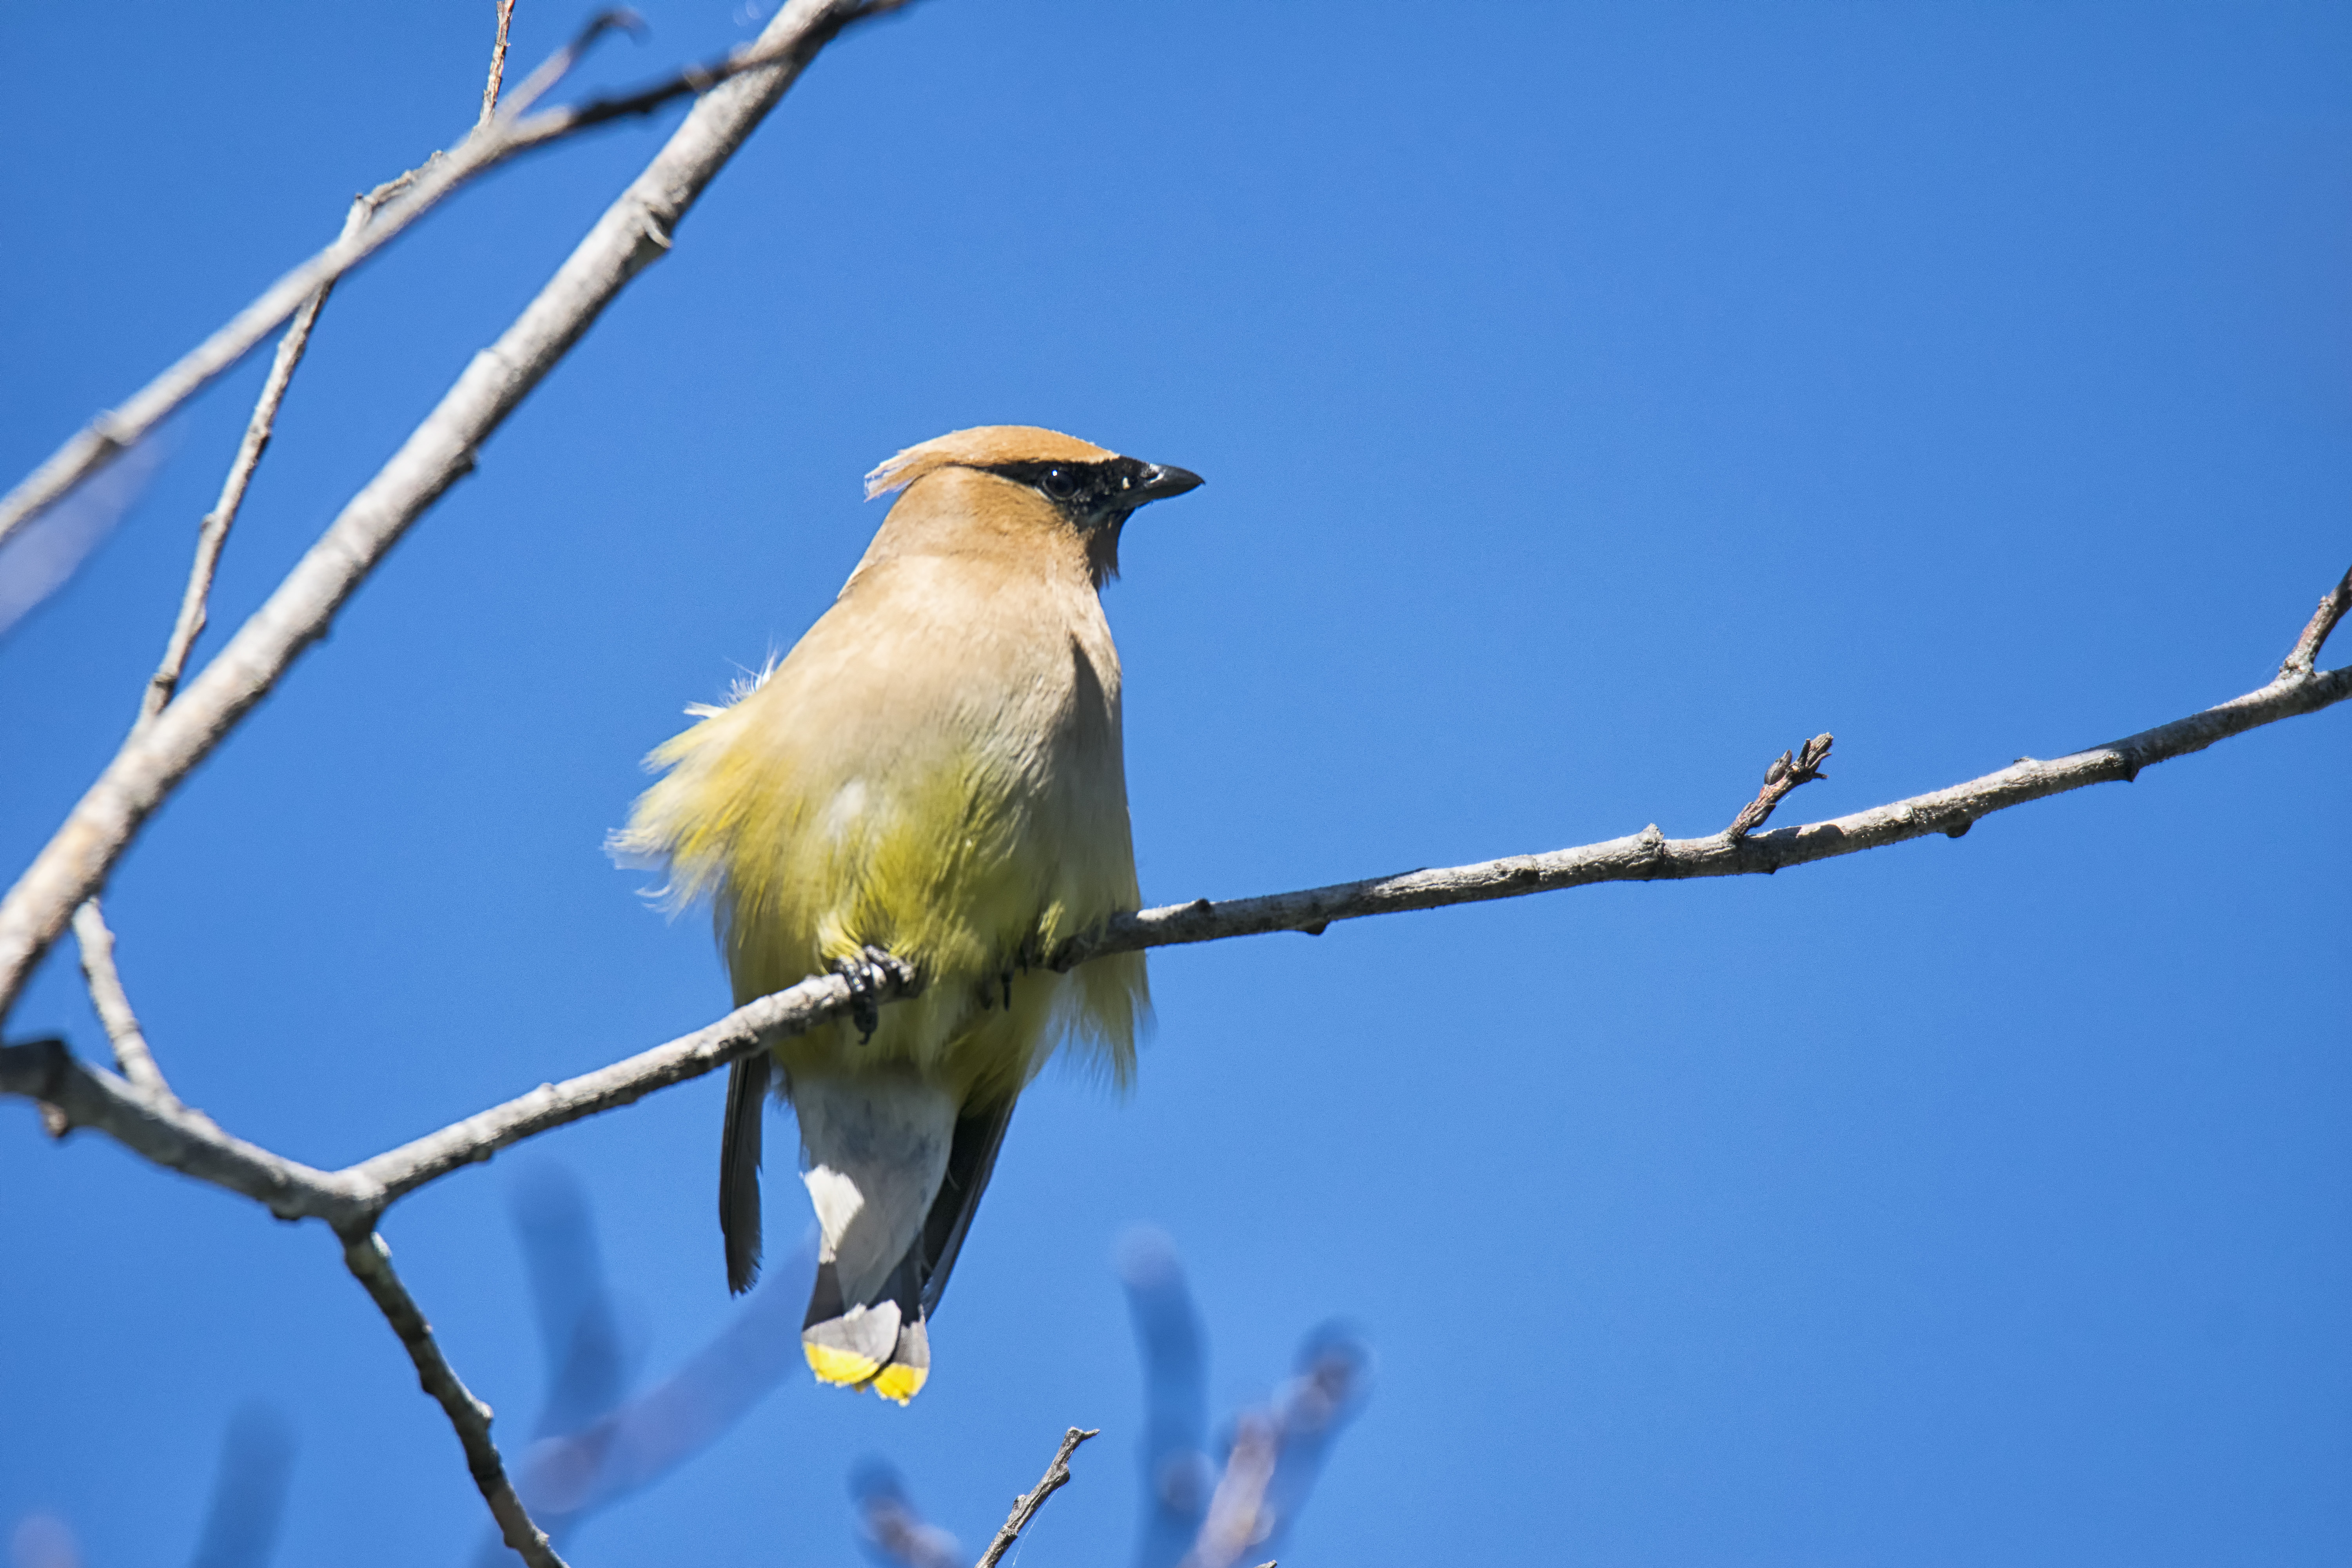
branch, bird, wing, beak, fauna, canada, vertebrate, quebec, finch, cedar, sherbrooke, oiseau, jaseur, waxwing, dam rique, perching bird